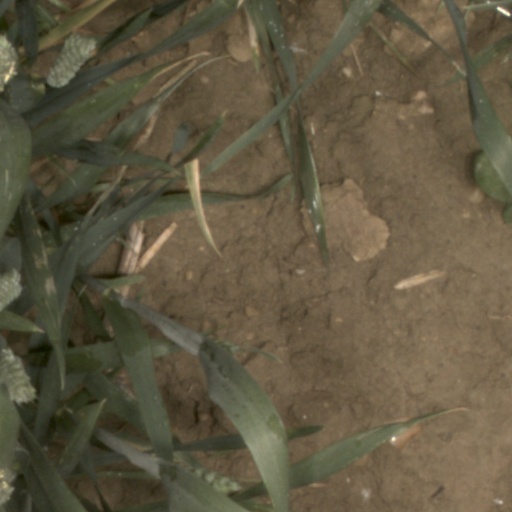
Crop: wheat